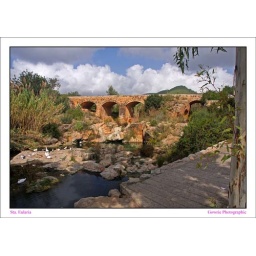
Roman bridge over the only river in Ibiza